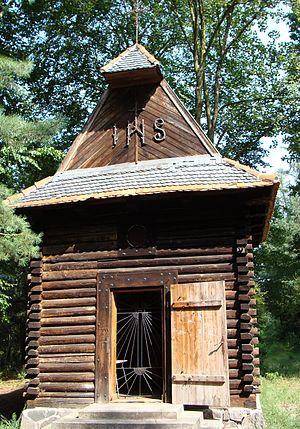
Le parc naturel du général Chłapowski, est un parc naturel de Pologne, couvrant 17 200 hectares, qui a été créé en 1992.